Muddy Ruel

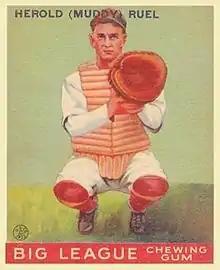
1933 Goudey baseball card of Muddy Ruel

After the 1927 season, his offensive production began to diminish, and by 1929, Bennie Tate had begun to take over as the Senators' main catcher. In December 1930, Ruel's contract was purchased from the Senators by the Boston Red Sox, who then traded him to the Detroit Tigers in August 1931. With the Tigers, he served as a reserve catcher in 1932 working behind Ray Hayworth. He returned to the St. Louis Browns in 1933 before ending his playing career with the Chicago White Sox in 1934 at the age of 38.